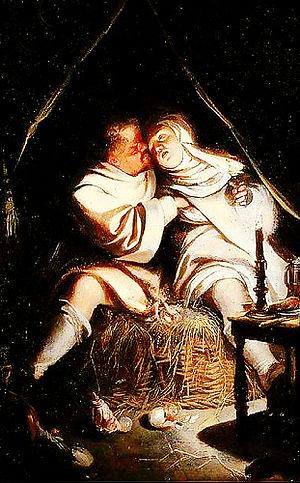
Moine séduisant une nonne, école hollandaise du sud XVIIIe